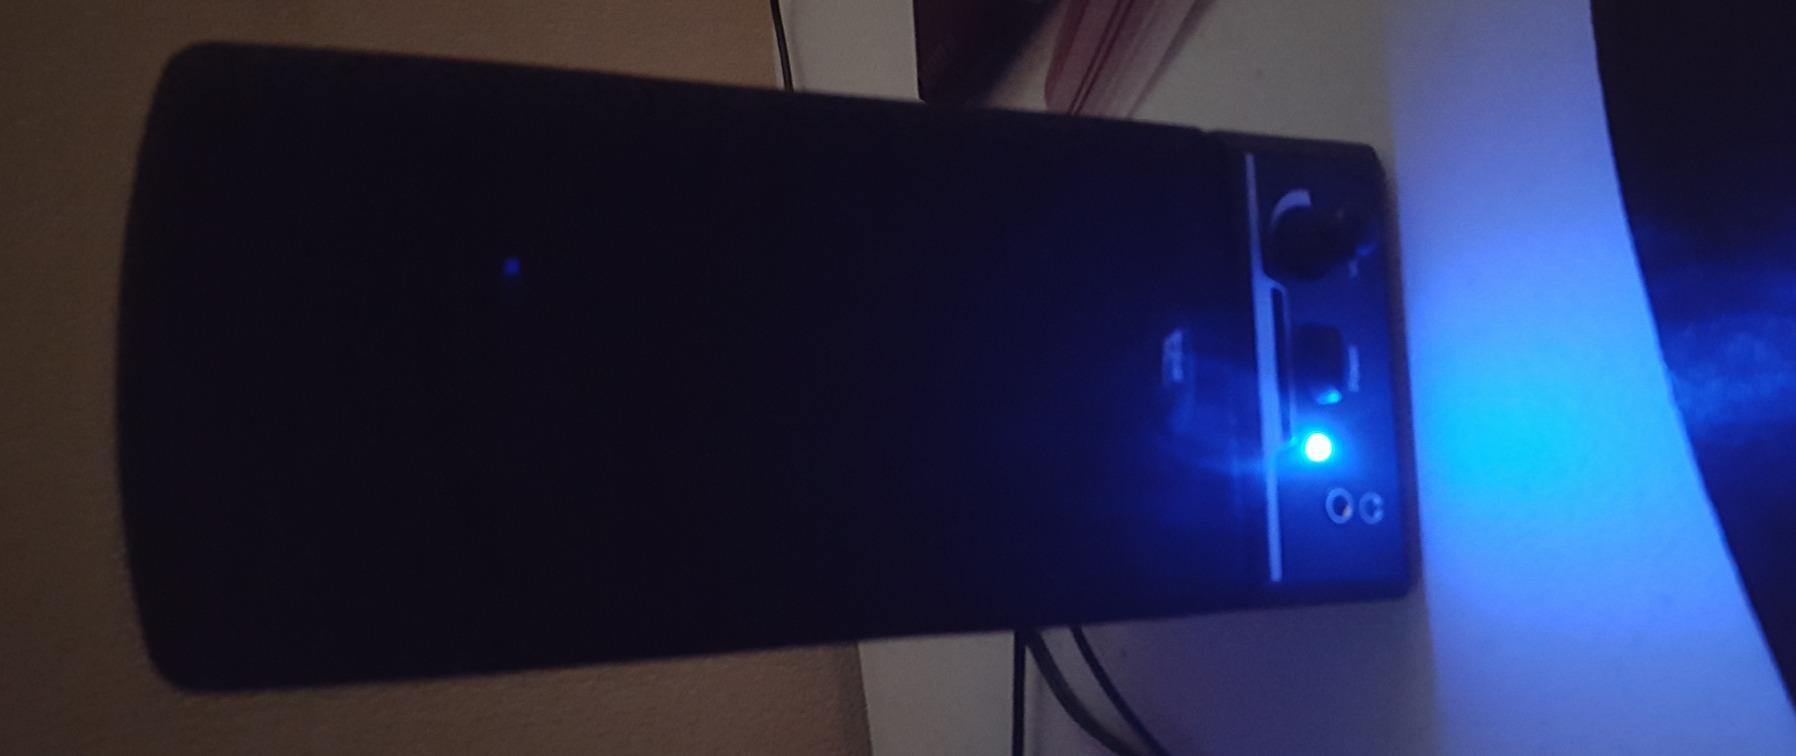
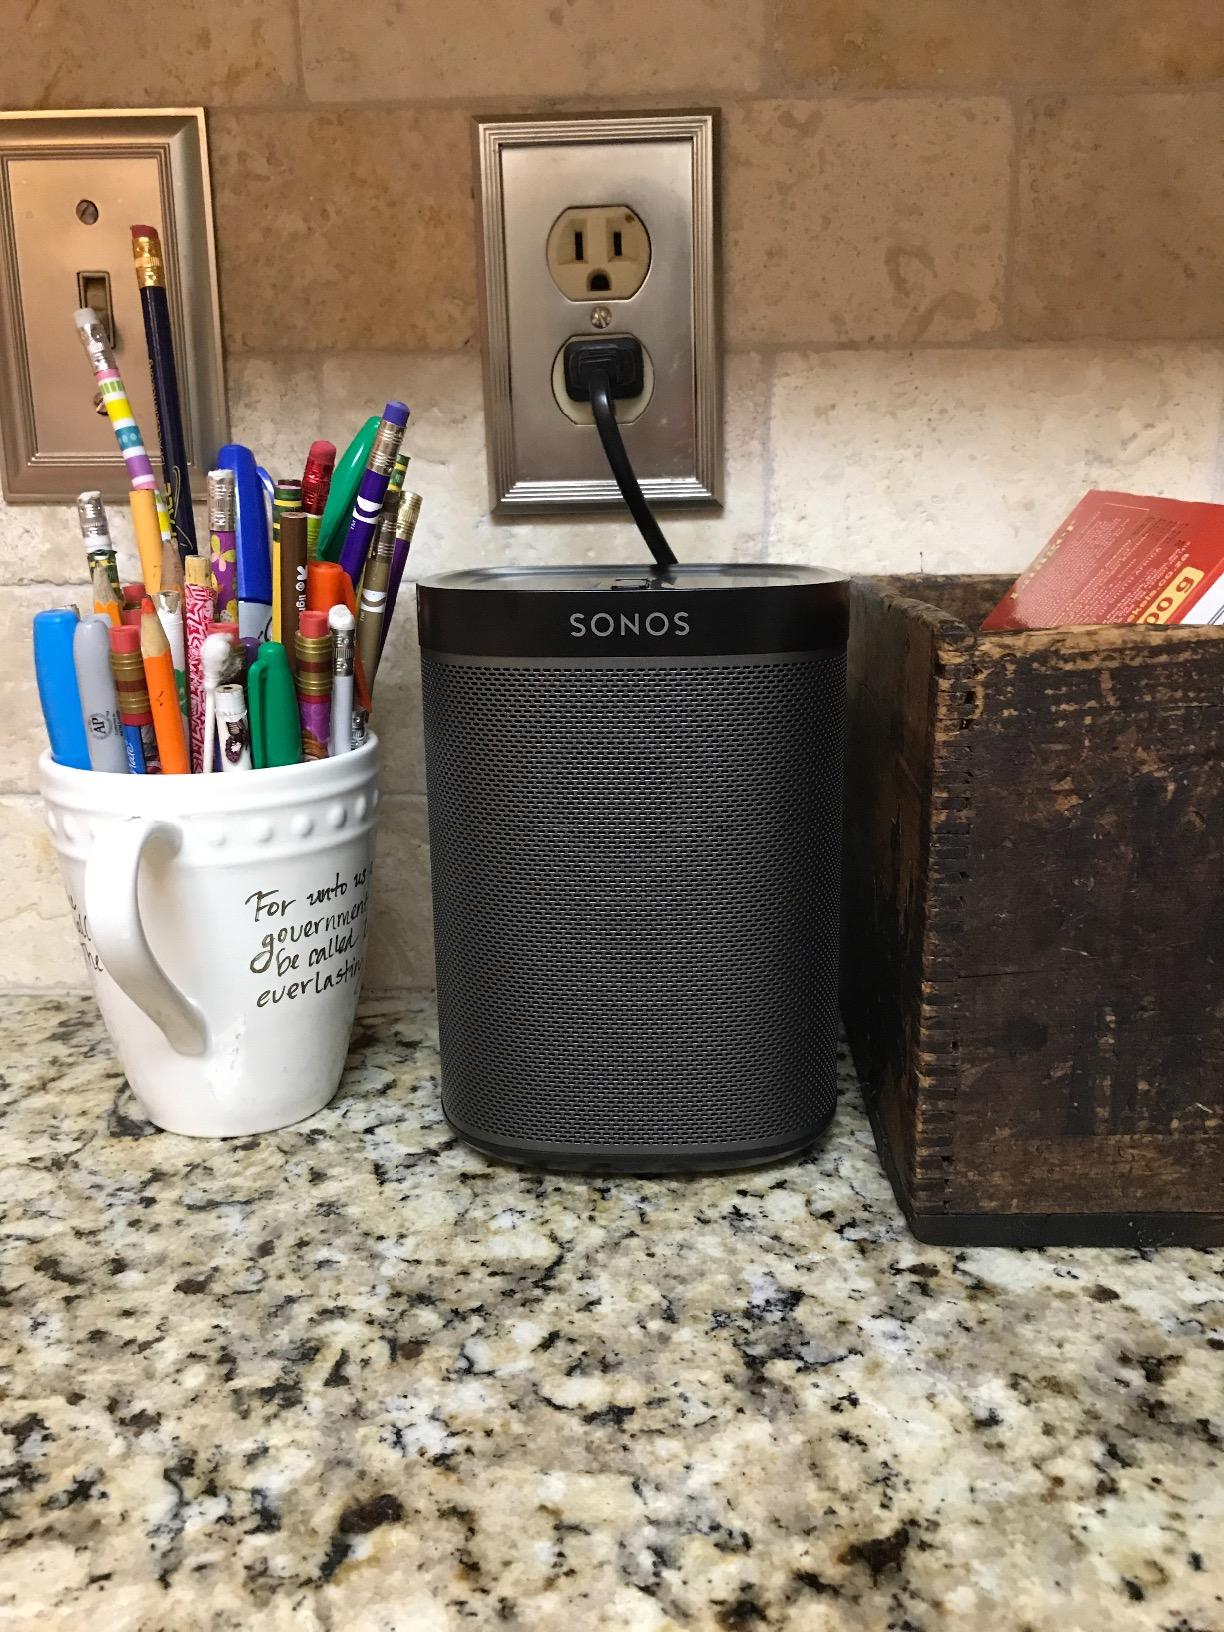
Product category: speaker
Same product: no